Arts District, Richmond, Virginia

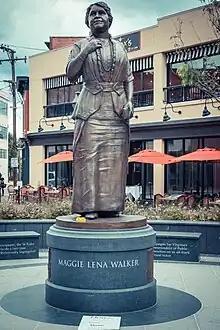
Maggie Walker statue in the Arts District

The Richmond Arts and Culture District stretches from the Institute for Contemporary Art on West Broad to the Virginia State Capitol and spans the Monroe Ward and Jackson Ward neighborhoods. The Arts District was designed to be the center of artistic, cultural, civic, and commercial activity. This district has worked to promote economic prosperity in this area of Richmond and create areas for art galleries and artist living spaces. This inclusive district offers a variety of experiences for all visitors and locals. The Arts District features and supports the history of the Jackson Ward neighborhood, the business activity along West Broad Street, the wide range of downtown art galleries, and eclectic dining and shopping experiences. The District is the first of its kind in the city of Richmond but state law allows there to be more than Arts District in each city.